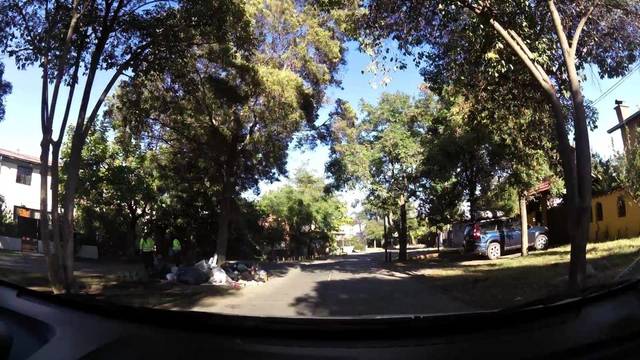
Region: Chile
Coordinates: -34.174, -70.72